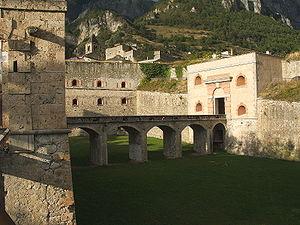
Le fort de Vinadio est situé près de la ville du même nom dans la vallée de la Stura di Demonte.